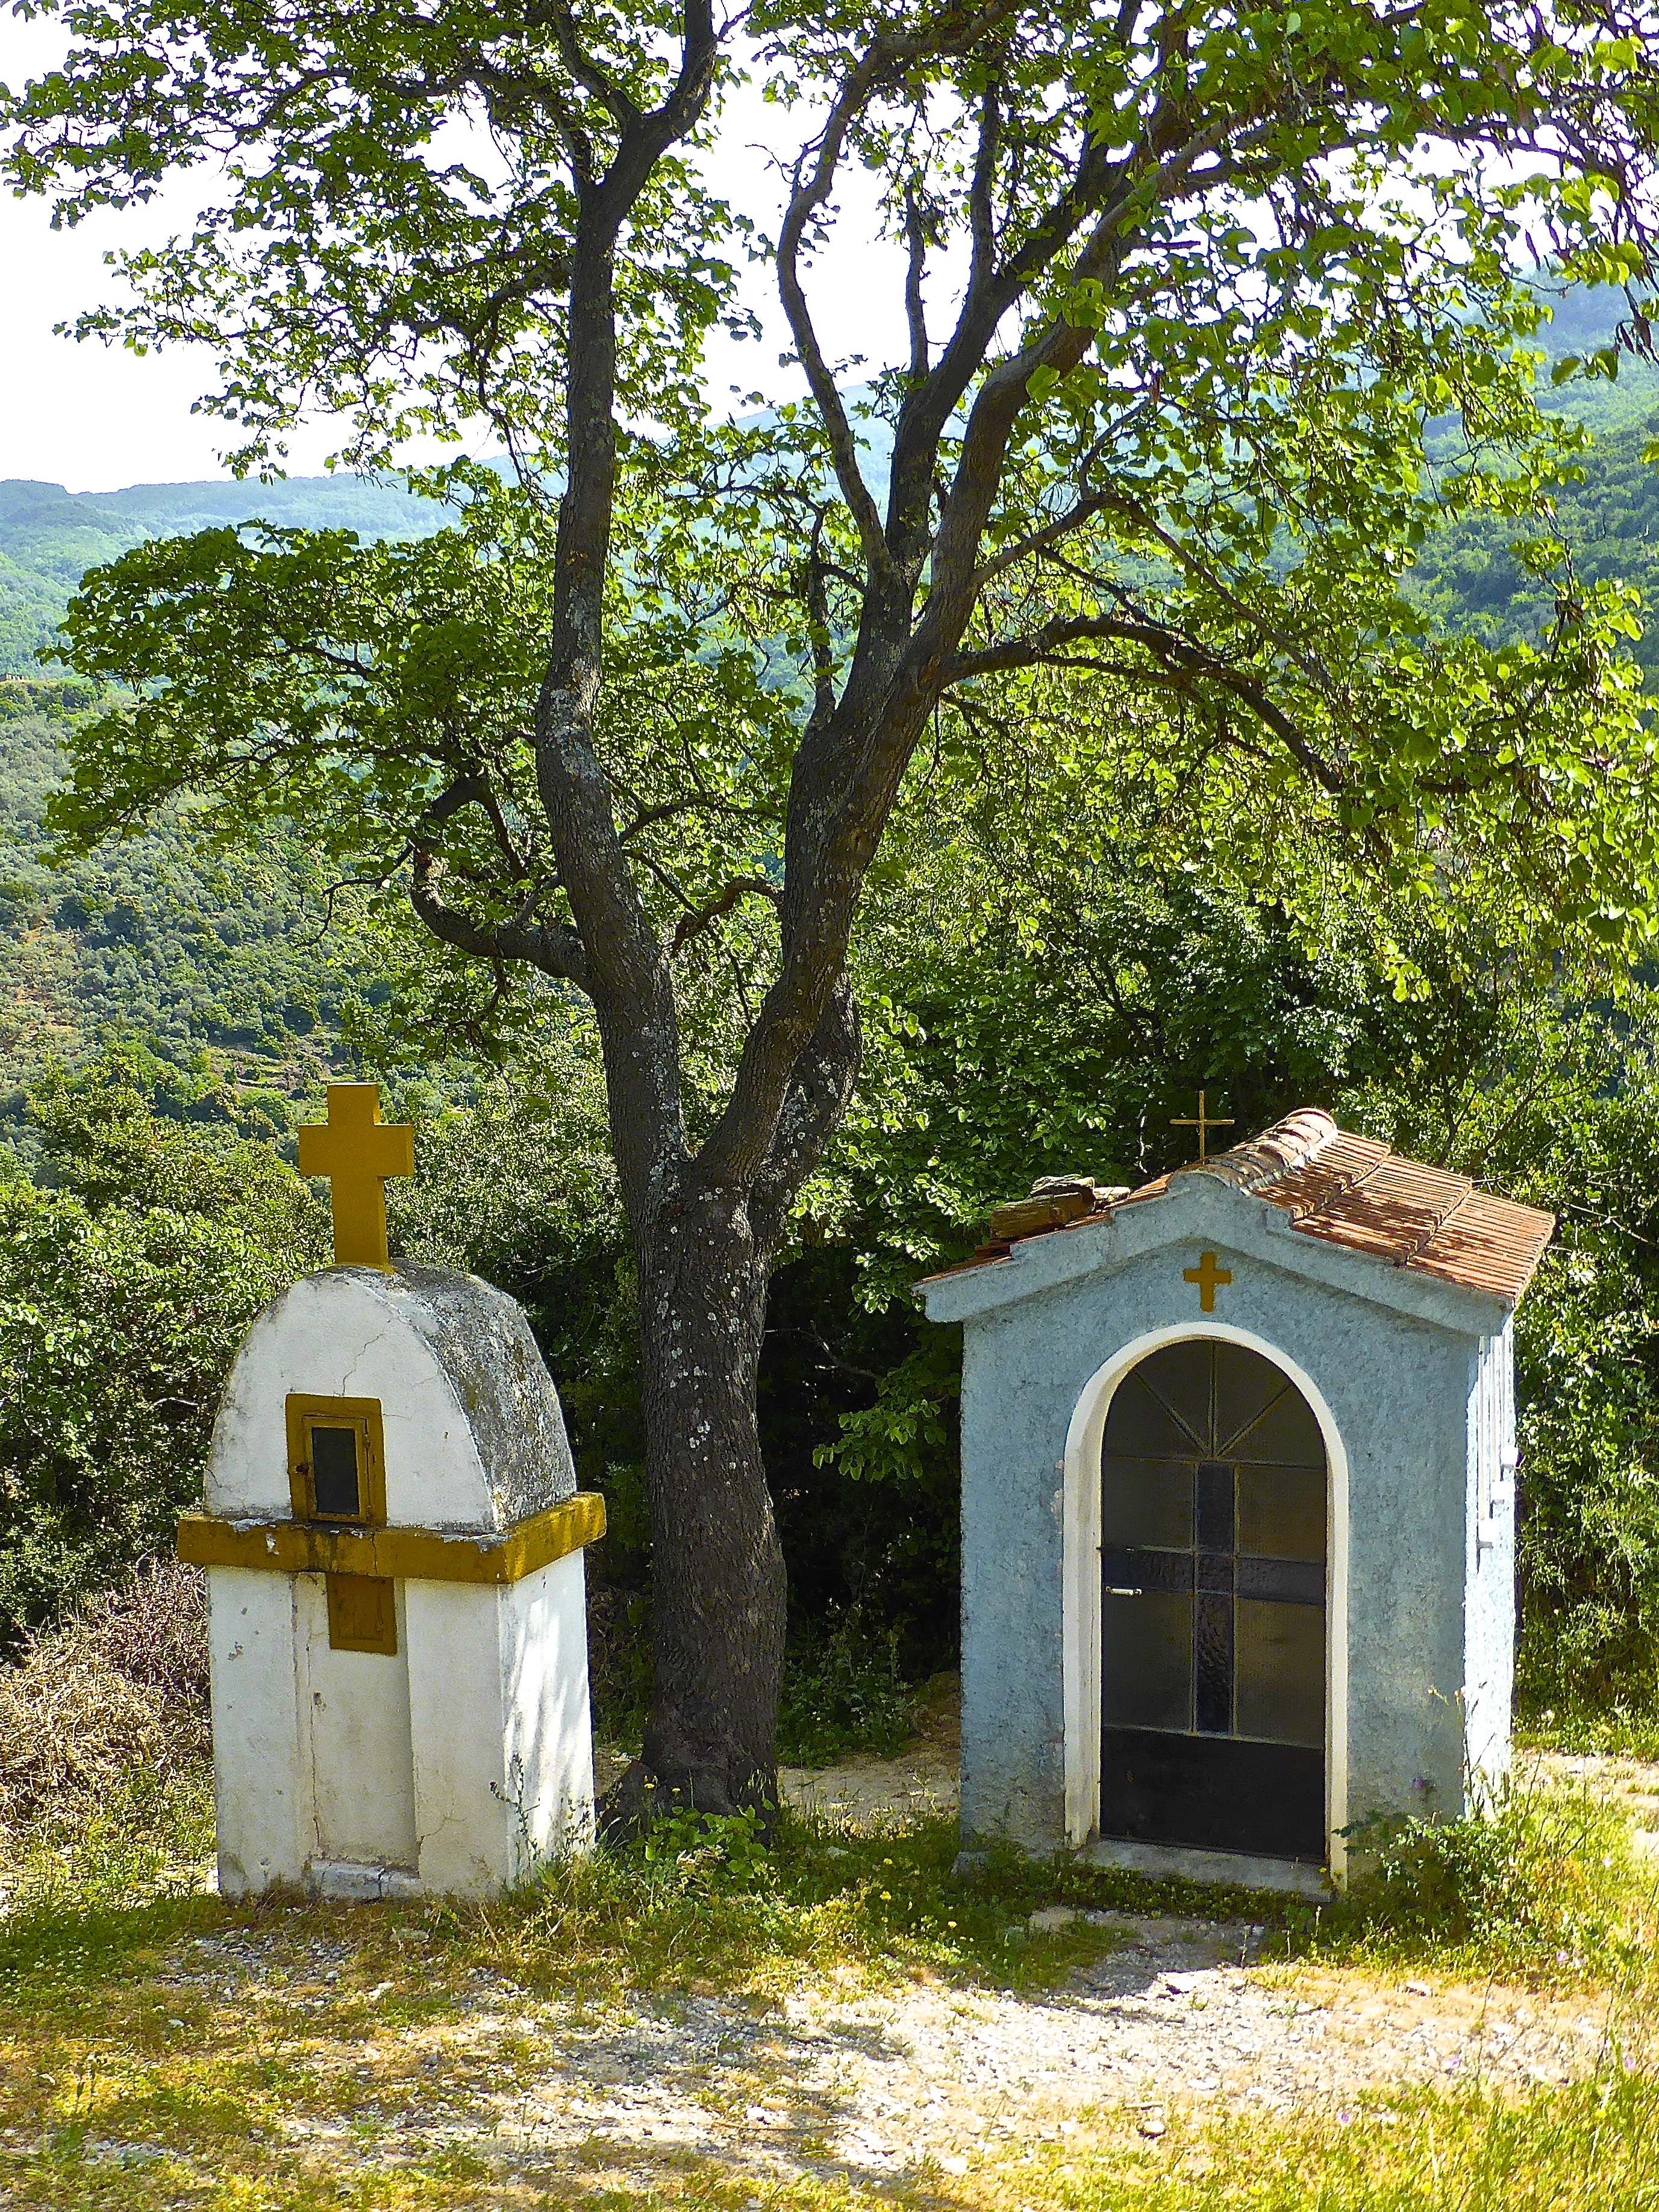
building, home, monument, cottage, memory, chapel, tombstone, grave, memorial, gravestone, headstone, remembrance, burial, buried, rural area